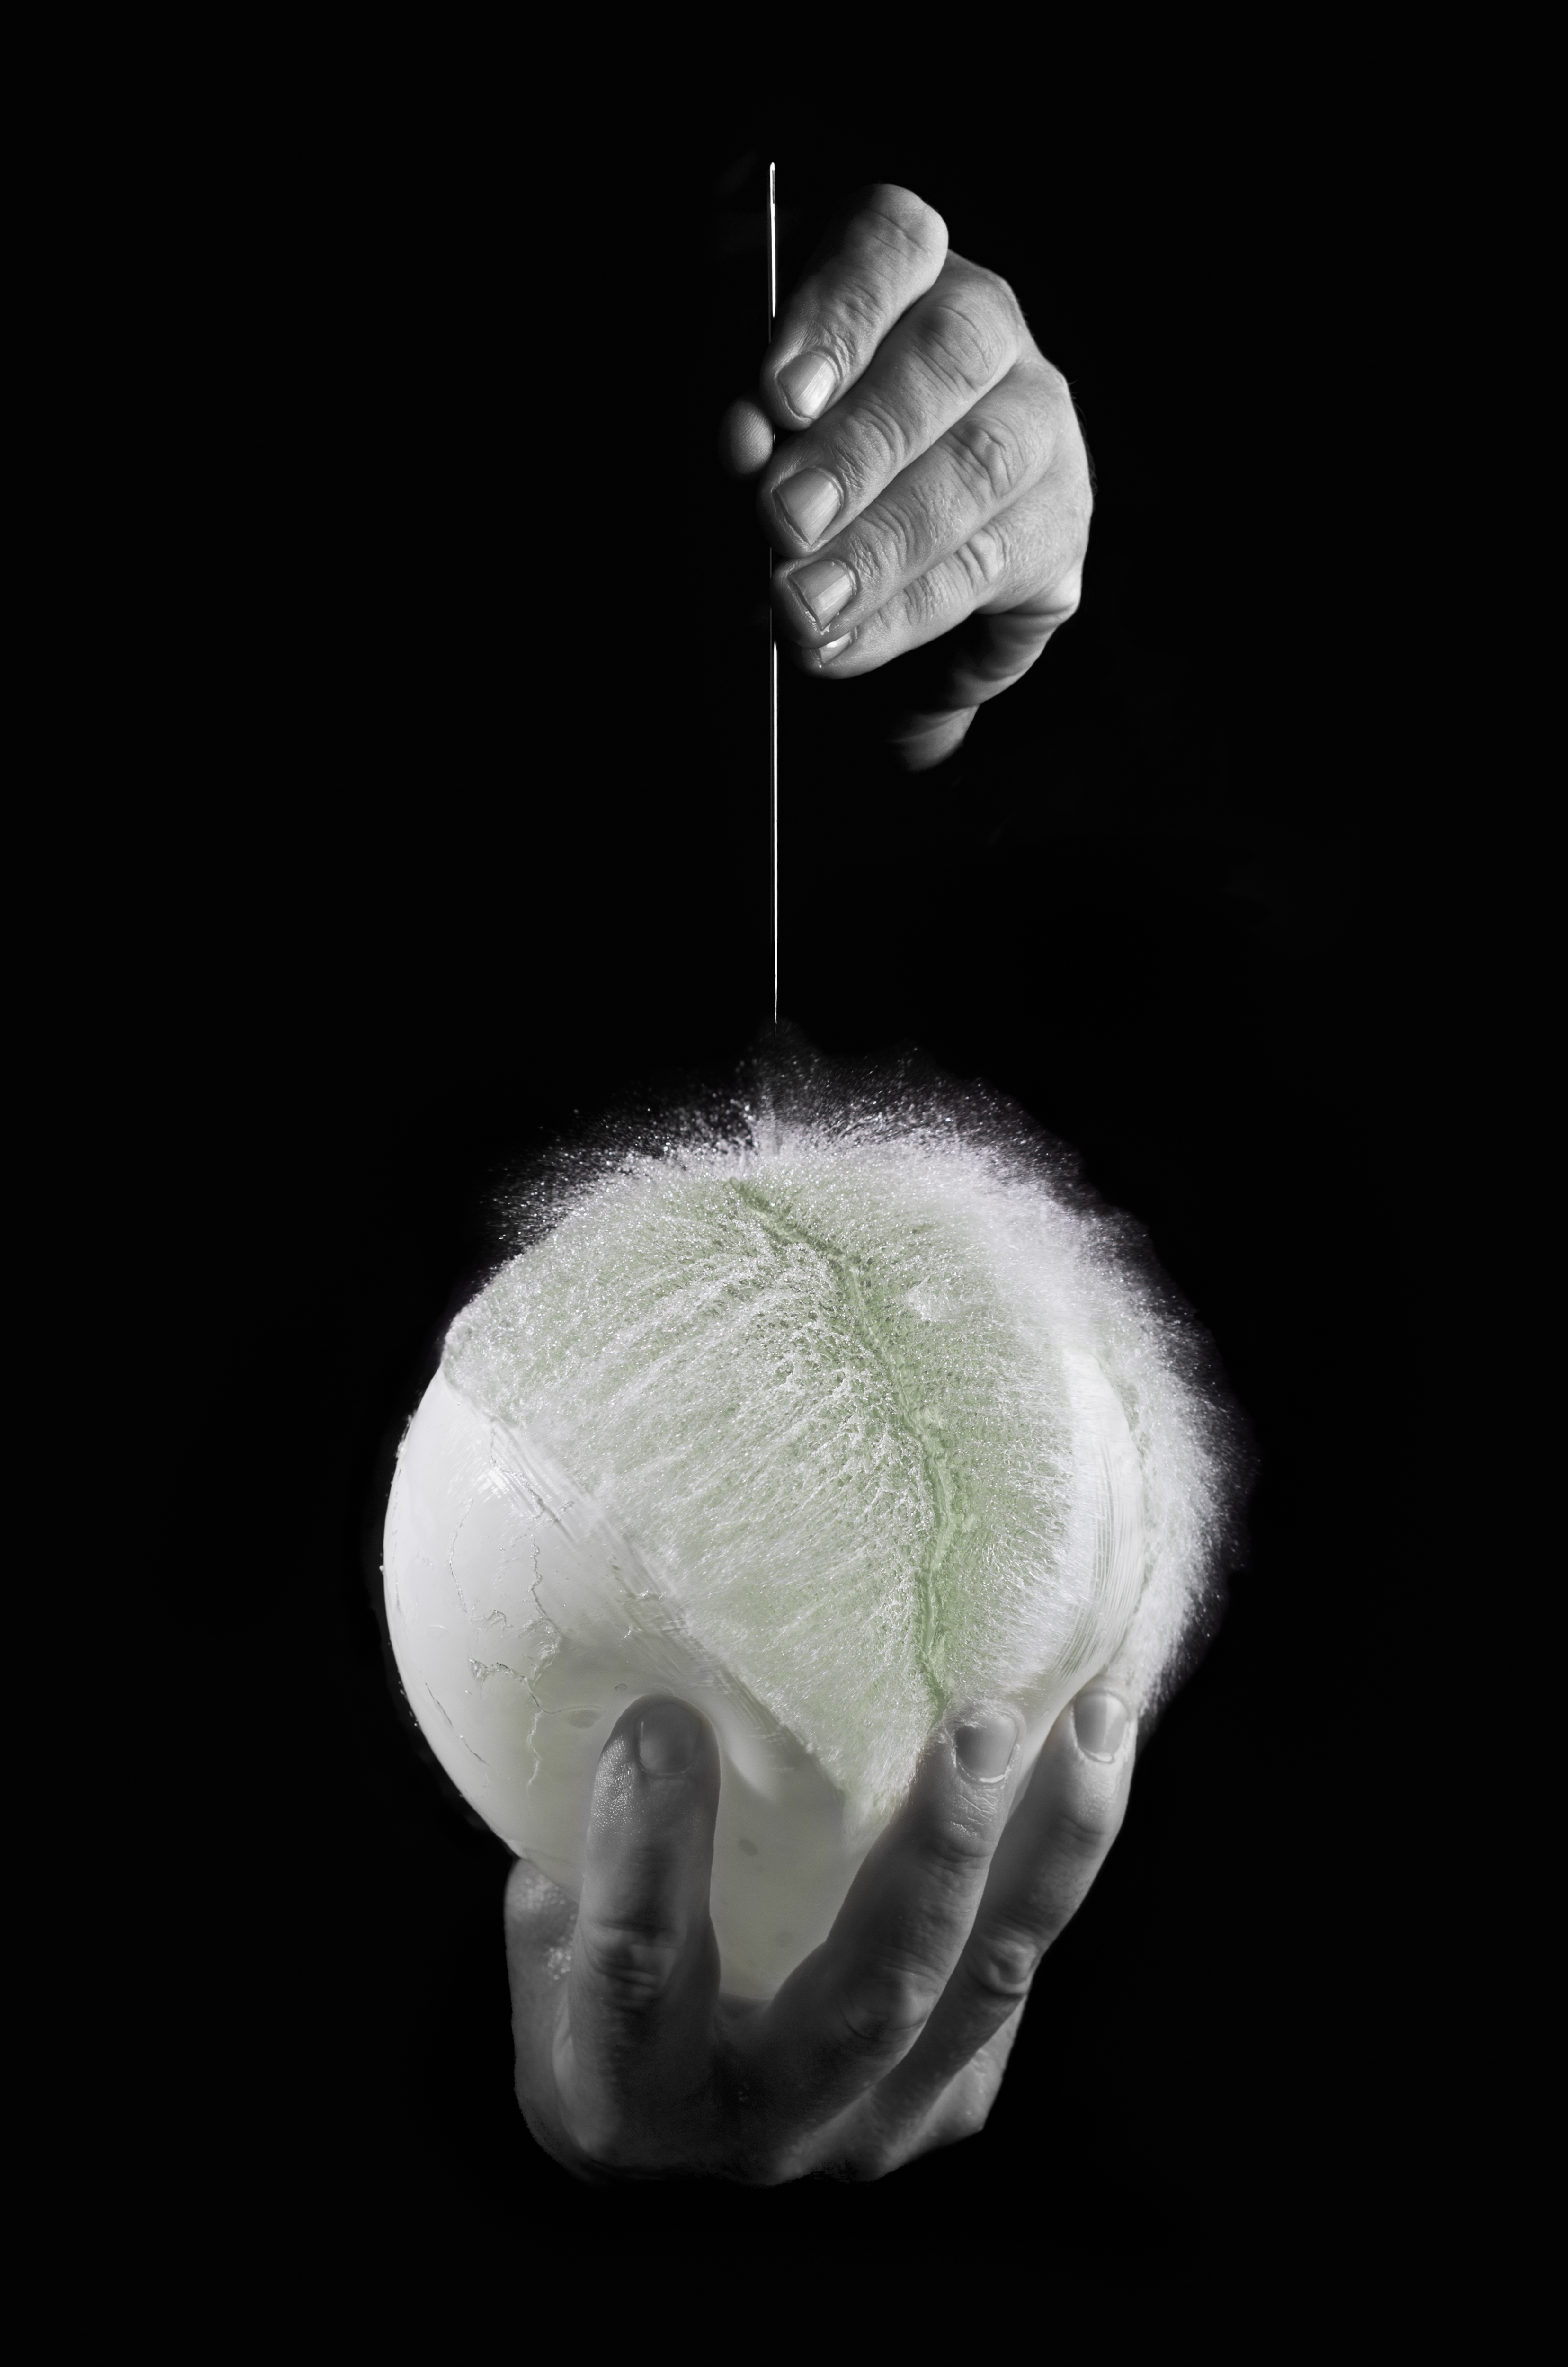
hand, water, black and white, white, flower, ear, skull, close up, water balloon, human body, balloons, head, organ, tooth, experiment, technical, macro photography, sense, monochrome photography